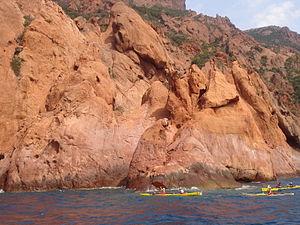
France, Corse-du-Sud (2A), Réserve de Scandola, canoês kayak
La Réserve naturelle de Scandola est une réserve naturelle en Corse à la fois marine et terrestre, également inscrite sur la liste du patrimoine mondial de l'Unesco, et faisant partie des aires marines protégées de la France. Classée en 1975, elle occupe une surface de 1 669 hectares et protège une biodiversité remarquable entre l’étage médiolittoral et l'étage circalittoral de sa partie sous-marine. Elle a été jugée représentative des écosystèmes et biocénoses de la façade maritime du Parc naturel régional de Corse qui en est le gestionnaire.
Le parc naturel régional de Corse est une aire protégée de France qui couvre une superficie de 350 510 hectares, soit près de 40 % de l'« Île de beauté ».